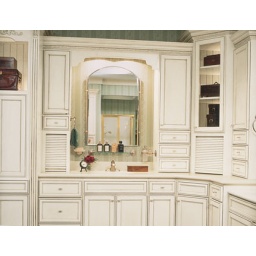
The bath cabinetry was created with the Westport door style in Maple finished in Ivory Cream with Chocolate glaze.